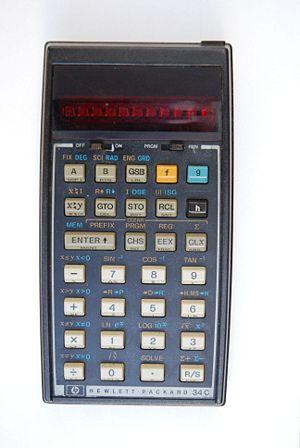
La HP-34C, commercialisée de 1979 à 1983, était une calculatrice programmable avec mémoire permanente. Sa mémoire pouvait se répartir dynamiquement de 70 pas de programmes et 21 registres jusqu'à 210 pas et 1 registre. Bien que technologiquement dépassée par sa concurrente TI-58C pourtant plus âgée, moins couteuse plus puissante et rapide, elle possédait un jeu d'instruction très complet et une taille beaucoup plus réduite, ainsi que la résolution d'équations et l'intégration numérique sur des touches dédiées. Ce bon équilibre en fit une calculatrice très respectée malgré son apparition tardive sur un marché qui évoluait vers les calculatrices à affichage LCD à faible cout et programmables en BASIC. Sa formule fut reconduite dans la HP-15C, qui connut elle aussi les affres d'une âpre concurrence mais reste encore à ce jour une calculatrice mythique très recherchée par les collectionneurs, en particulier grâce à ses possibilités de calcul matriciel et complexe.